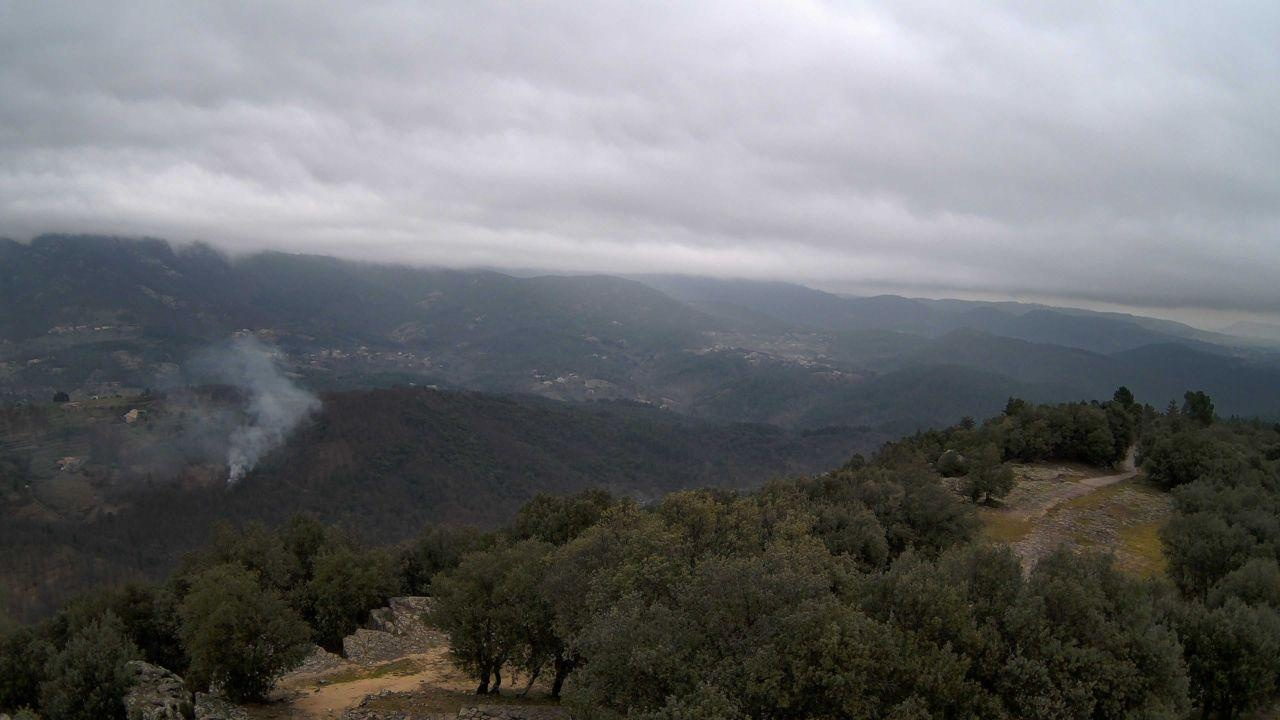
Fire: no
Smoke: yes